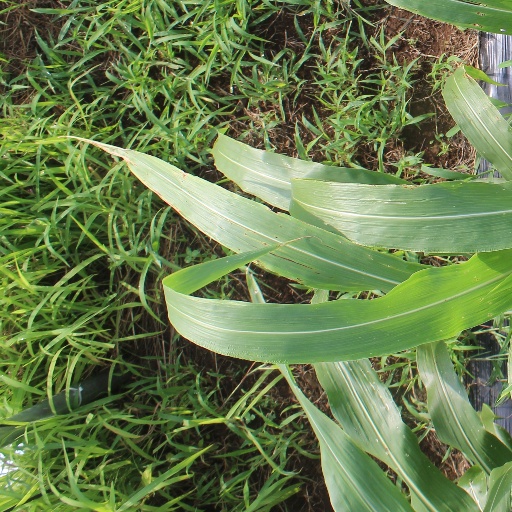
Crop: sorghum